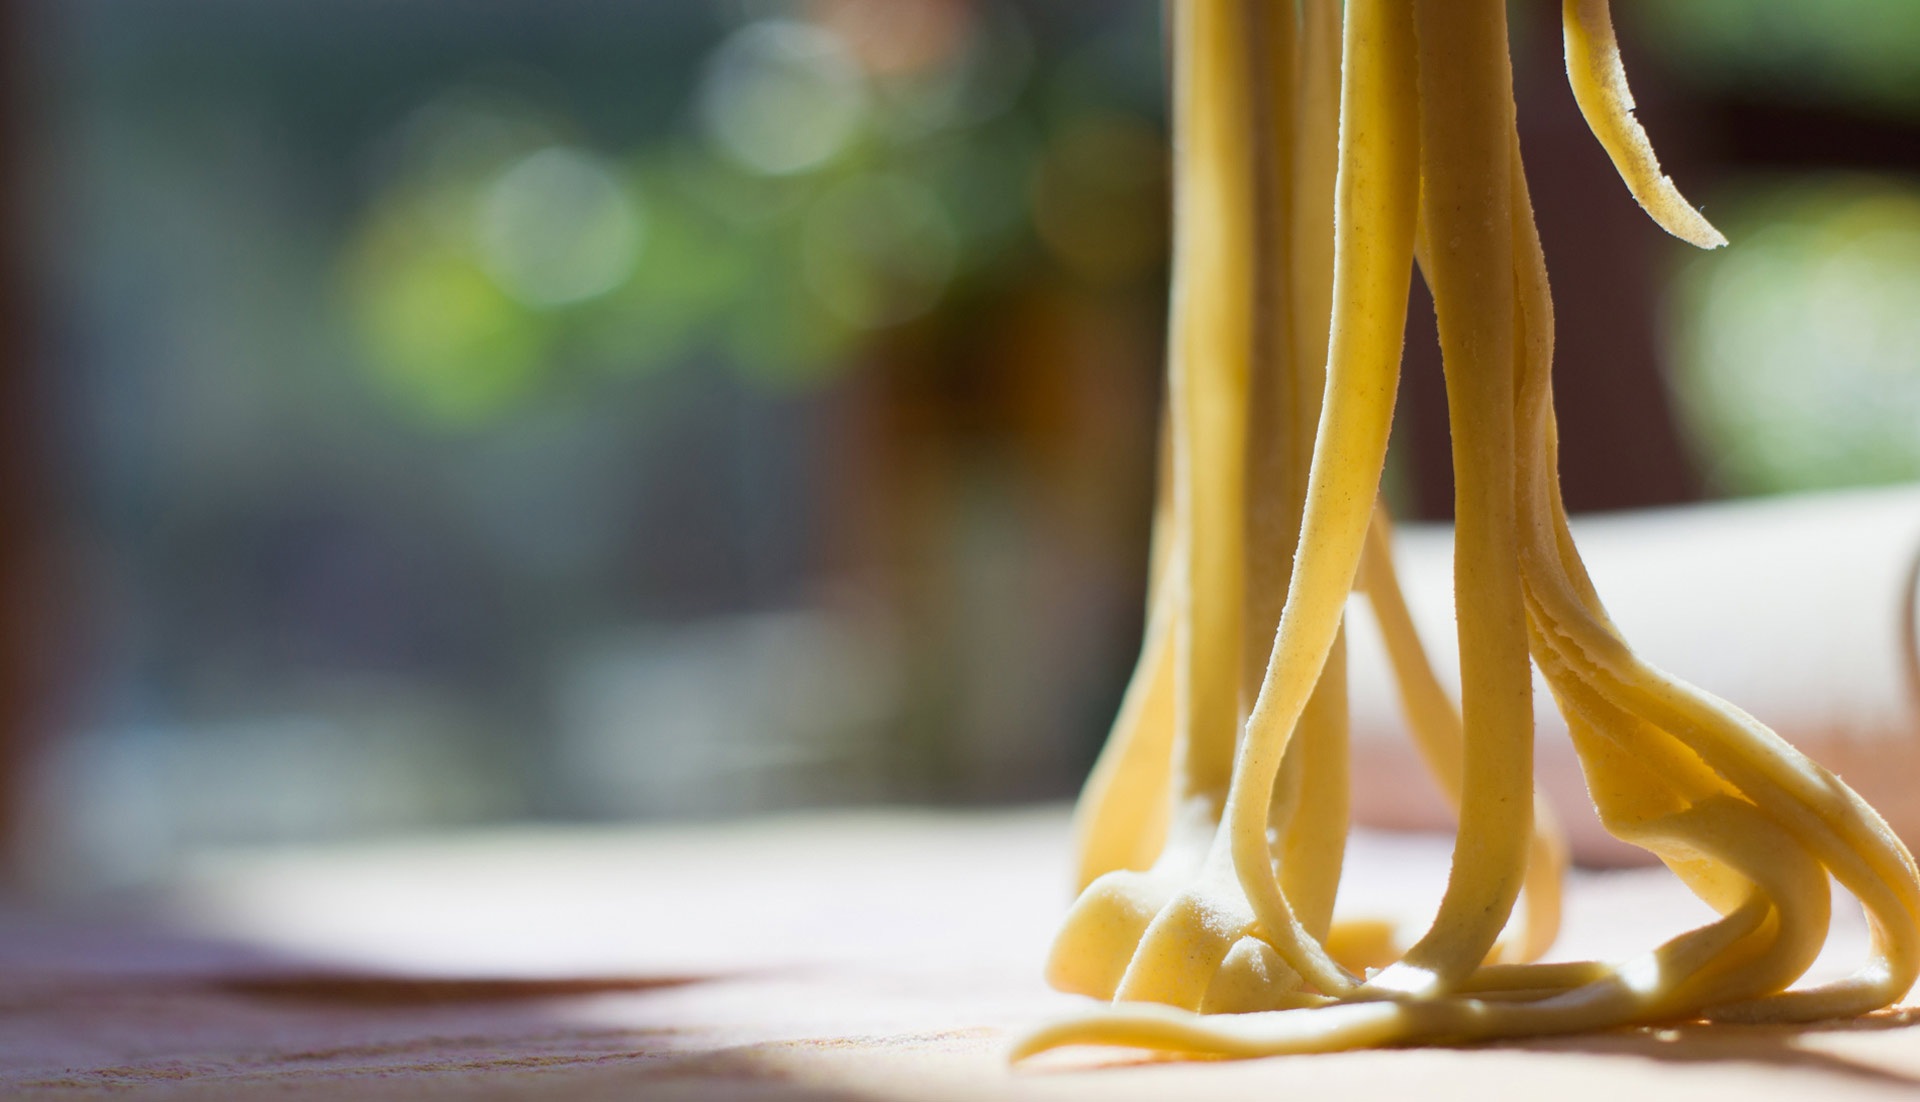
plant, leaf, flower, food, cooking, produce, color, drink, yellow, pasta, close up, macro photography, flavor, fresh food, italian food, fresh pasta, italian dish